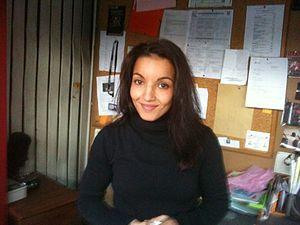
La boxeuse française Sarah Ourahmoune en novembre 2011
Sarah Ourahmoune est une boxeuse française née le 21 janvier 1982 à Sèvres. Elle est la boxeuse française la plus médaillée : vice-championne Olympique aux Jeux de Rio 2016, championne du monde en 2008, triple championne de l'Union européenne et dix fois championne de France. Elle a effectué 265 combats, un record en France aussi bien chez les femmes que chez les hommes. Elle a évolué dans la catégorie olympique des moins de 51 kg avant de prendre sa retraite sportive après sa médaille d'argent aux Jeux de Rio.
Le comité d'organisation des Jeux olympiques et paralympiques d'été de 2024 est responsable de l'organisation, de la planification, du financement et du déroulement des Jeux olympiques d'été de 2024 et des Jeux paralympiques d'été de 2024.